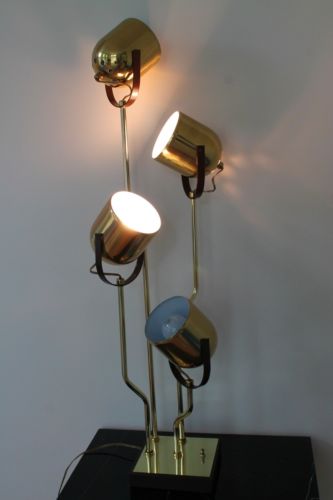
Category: lamp